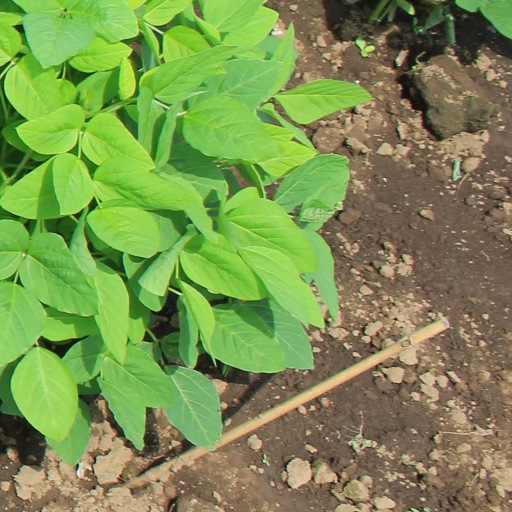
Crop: soybean